Celebration, Florida

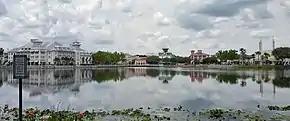
View of downtown Celebration over Lake Rianhard

The first phase of residential development occurred in the summer of 1996 with Celebration Village, West Village, and Lake Evalyn; this was followed by the North Village, South Village, East Village and Aquila Reserve and the final Artisan Park phases. Later phases included construction by a number of developers, including David Waronker.